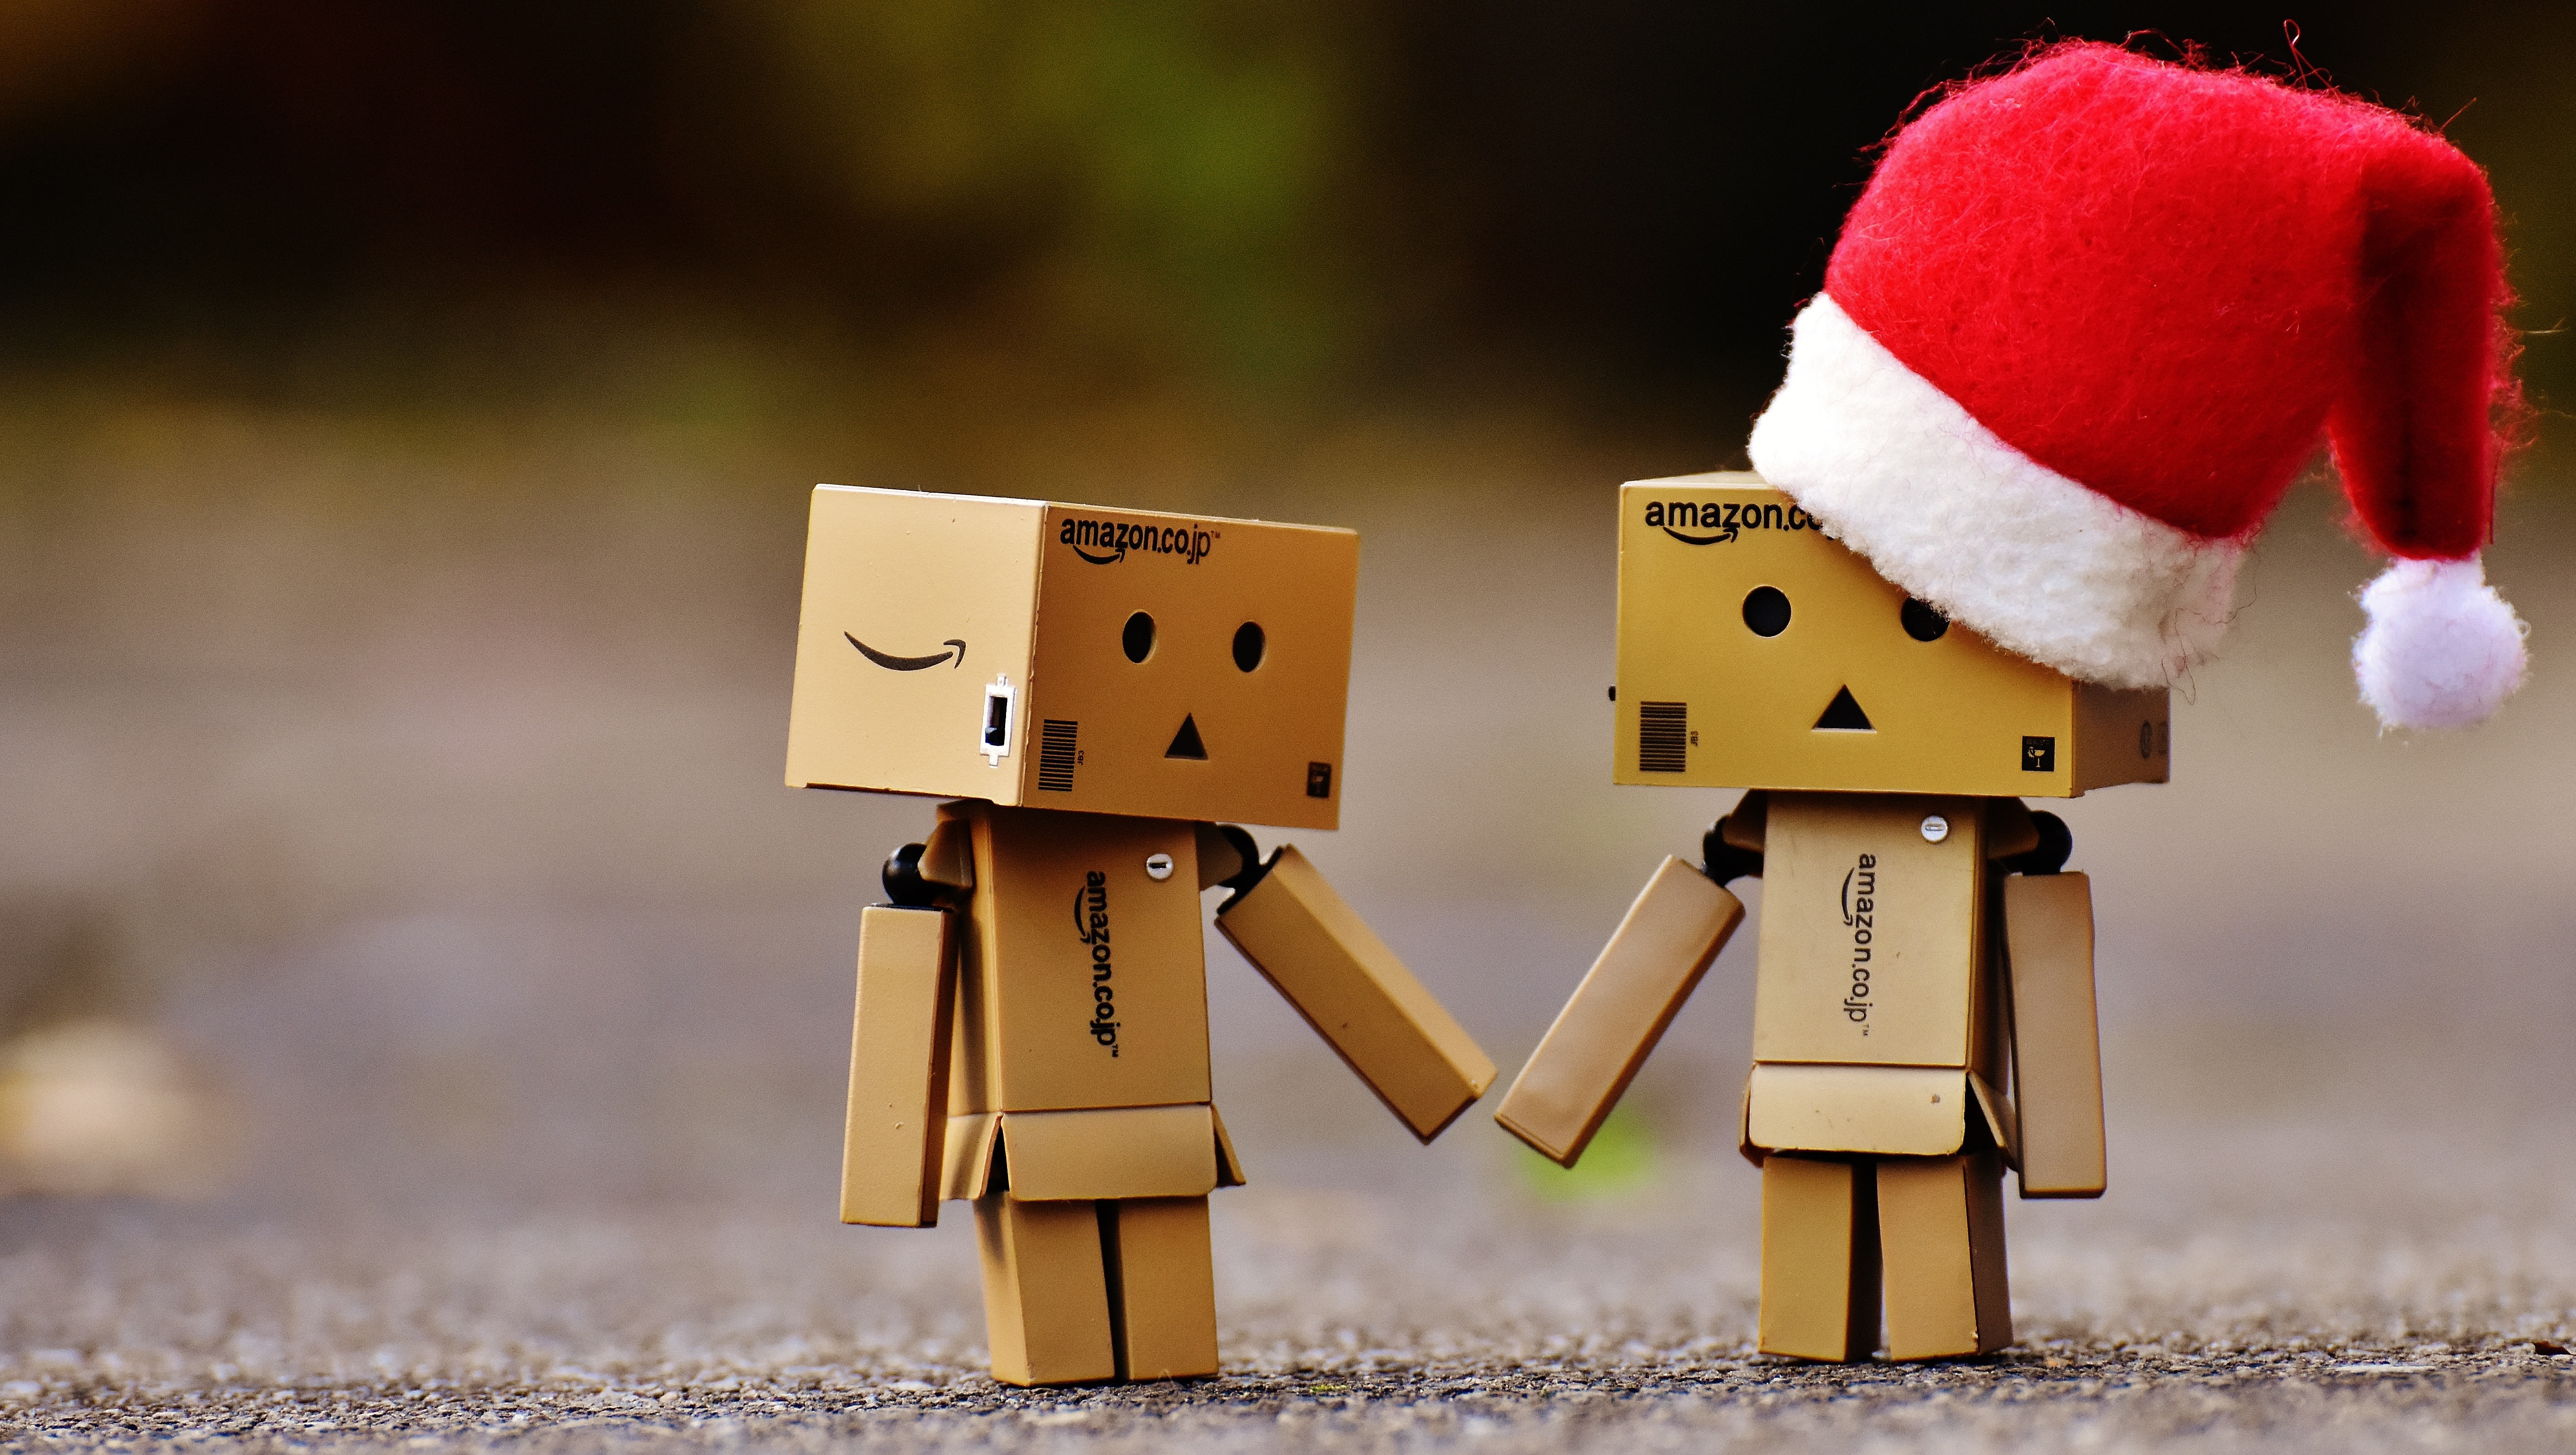
sweet, love, red, color, friendship, together, christmas, toy, santa hat, figure, funny, figures, connectedness, danbo, hand in hand, togetherness, for two, valentine's day